Hew Dalrymple Ross

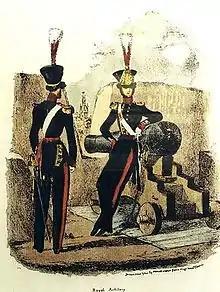
Two gunners and their artillery piece depicted in 1825 at which time Ross was serving as Artillery Commander, Northern District

Ross became the Artillery Commander, Northern District in 1825 with delegated command over all the forces of the four most northern counties in England. Promoted to colonel on 22 July 1830, he became Deputy Adjutant-General, Royal Artillery on 23 April 1840, receiving promotion to major-general on 23 November 1841 and to lieutenant general on 11 November 1851. He became Lieutenant-General of the Ordnance on 2 May 1854 and in that capacity was responsible for checking the artillery component sent to take part in the Crimean War under Lord Raglan personally ensuring that every battery was despatched from the United Kingdom to the front in a high state of efficiency. He also founded the facility that was to become the Royal Artillery Experimental Unit at Shoeburyness. He was promoted to full general on 28 November 1854 and, following the abolition of the Board of Ordnance, became Adjutant-General, Royal Artillery on 22 May 1855. He was advanced to Knight Grand Cross of the Order of the Bath on 5 July 1855 and also served as colonel commandant of the Royal Horse Artillery.